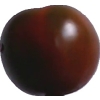
Label: tomato_maroon